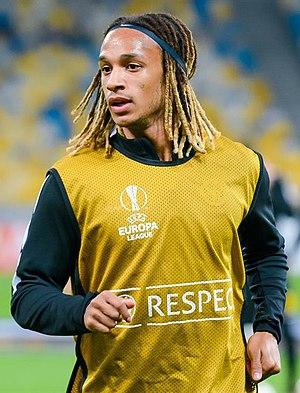
Kevin Mbabu, né le 19 avril 1995 à Chêne-Bougeries, est un footballeur international suisse qui évolue au poste d'arrière droit au VfL Wolfsburg.